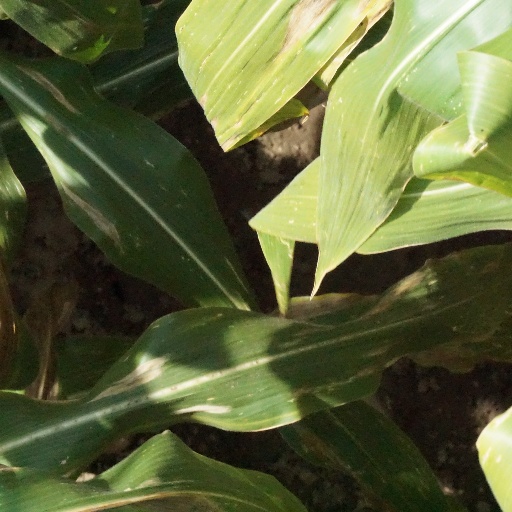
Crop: maize; corn